Vladimir Shkodrov

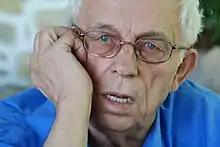
Vladimir Shkodrov in 2008.

Vladimir Georgiev Shkodrov (Владимир Георгиев Шкодров; 10 February 1930 – 31 August 2010) was a Bulgarian astronomer and professor at the Bulgarian Academy of Sciences. He is one of the founders of the Bulgarian National Observatory in Rozhen and authored numerous scientific and popular articles and books on planetary physics and astronomy.